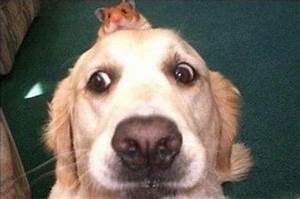
Label: dog